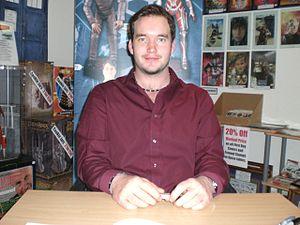
Ianto Jones est un personnage fictif de la série Torchwood, spin-off de Doctor Who. Il est joué par l'acteur gallois Gareth David-Lloyd.